Gerard Bush

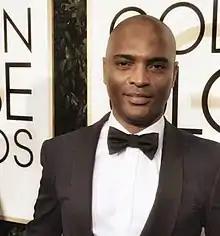
Gerard Bush in 2016

Gerard Winston Bush (born April 5, 1978) is an American film director, screenwriter, producer, and author. Since 2012, he has collaborated with husband Christopher Renz via the directing/screenwriting duo Bush Renz, whose work includes the 2020 Lionsgate film "Antebellum" featured in Variety’s top 10 films of 2020 the upcoming HBO Max TV Series "Inkwell", and the documentary "All Deliberate Speed".